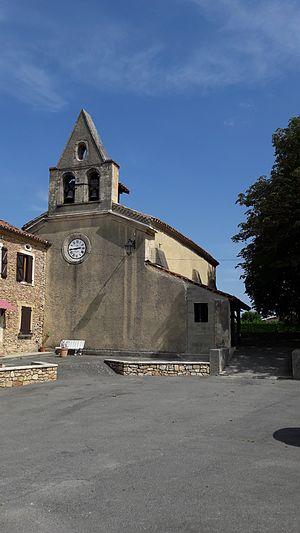
Eglise, presbytère et place de Peyrouzet
La liste des églises de la Haute-Garonne recense de manière exhaustive les églises situées dans le département français de la Haute-Garonne.
Peyrouzet est une commune française située dans le département de la Haute-Garonne en région Occitanie.